Po Kim

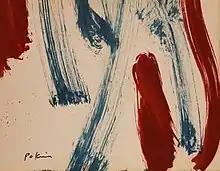
Po Kim, "Abstract 412", 1961-62, oil on paper, 18.5 x 24 inches

During the 1960s his paintings showed some influence from the Color Field artists of the time. Kim's "Abstract 412" of 1961-62, at right, is an example of his work in the 1960s.